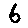
Label: 6